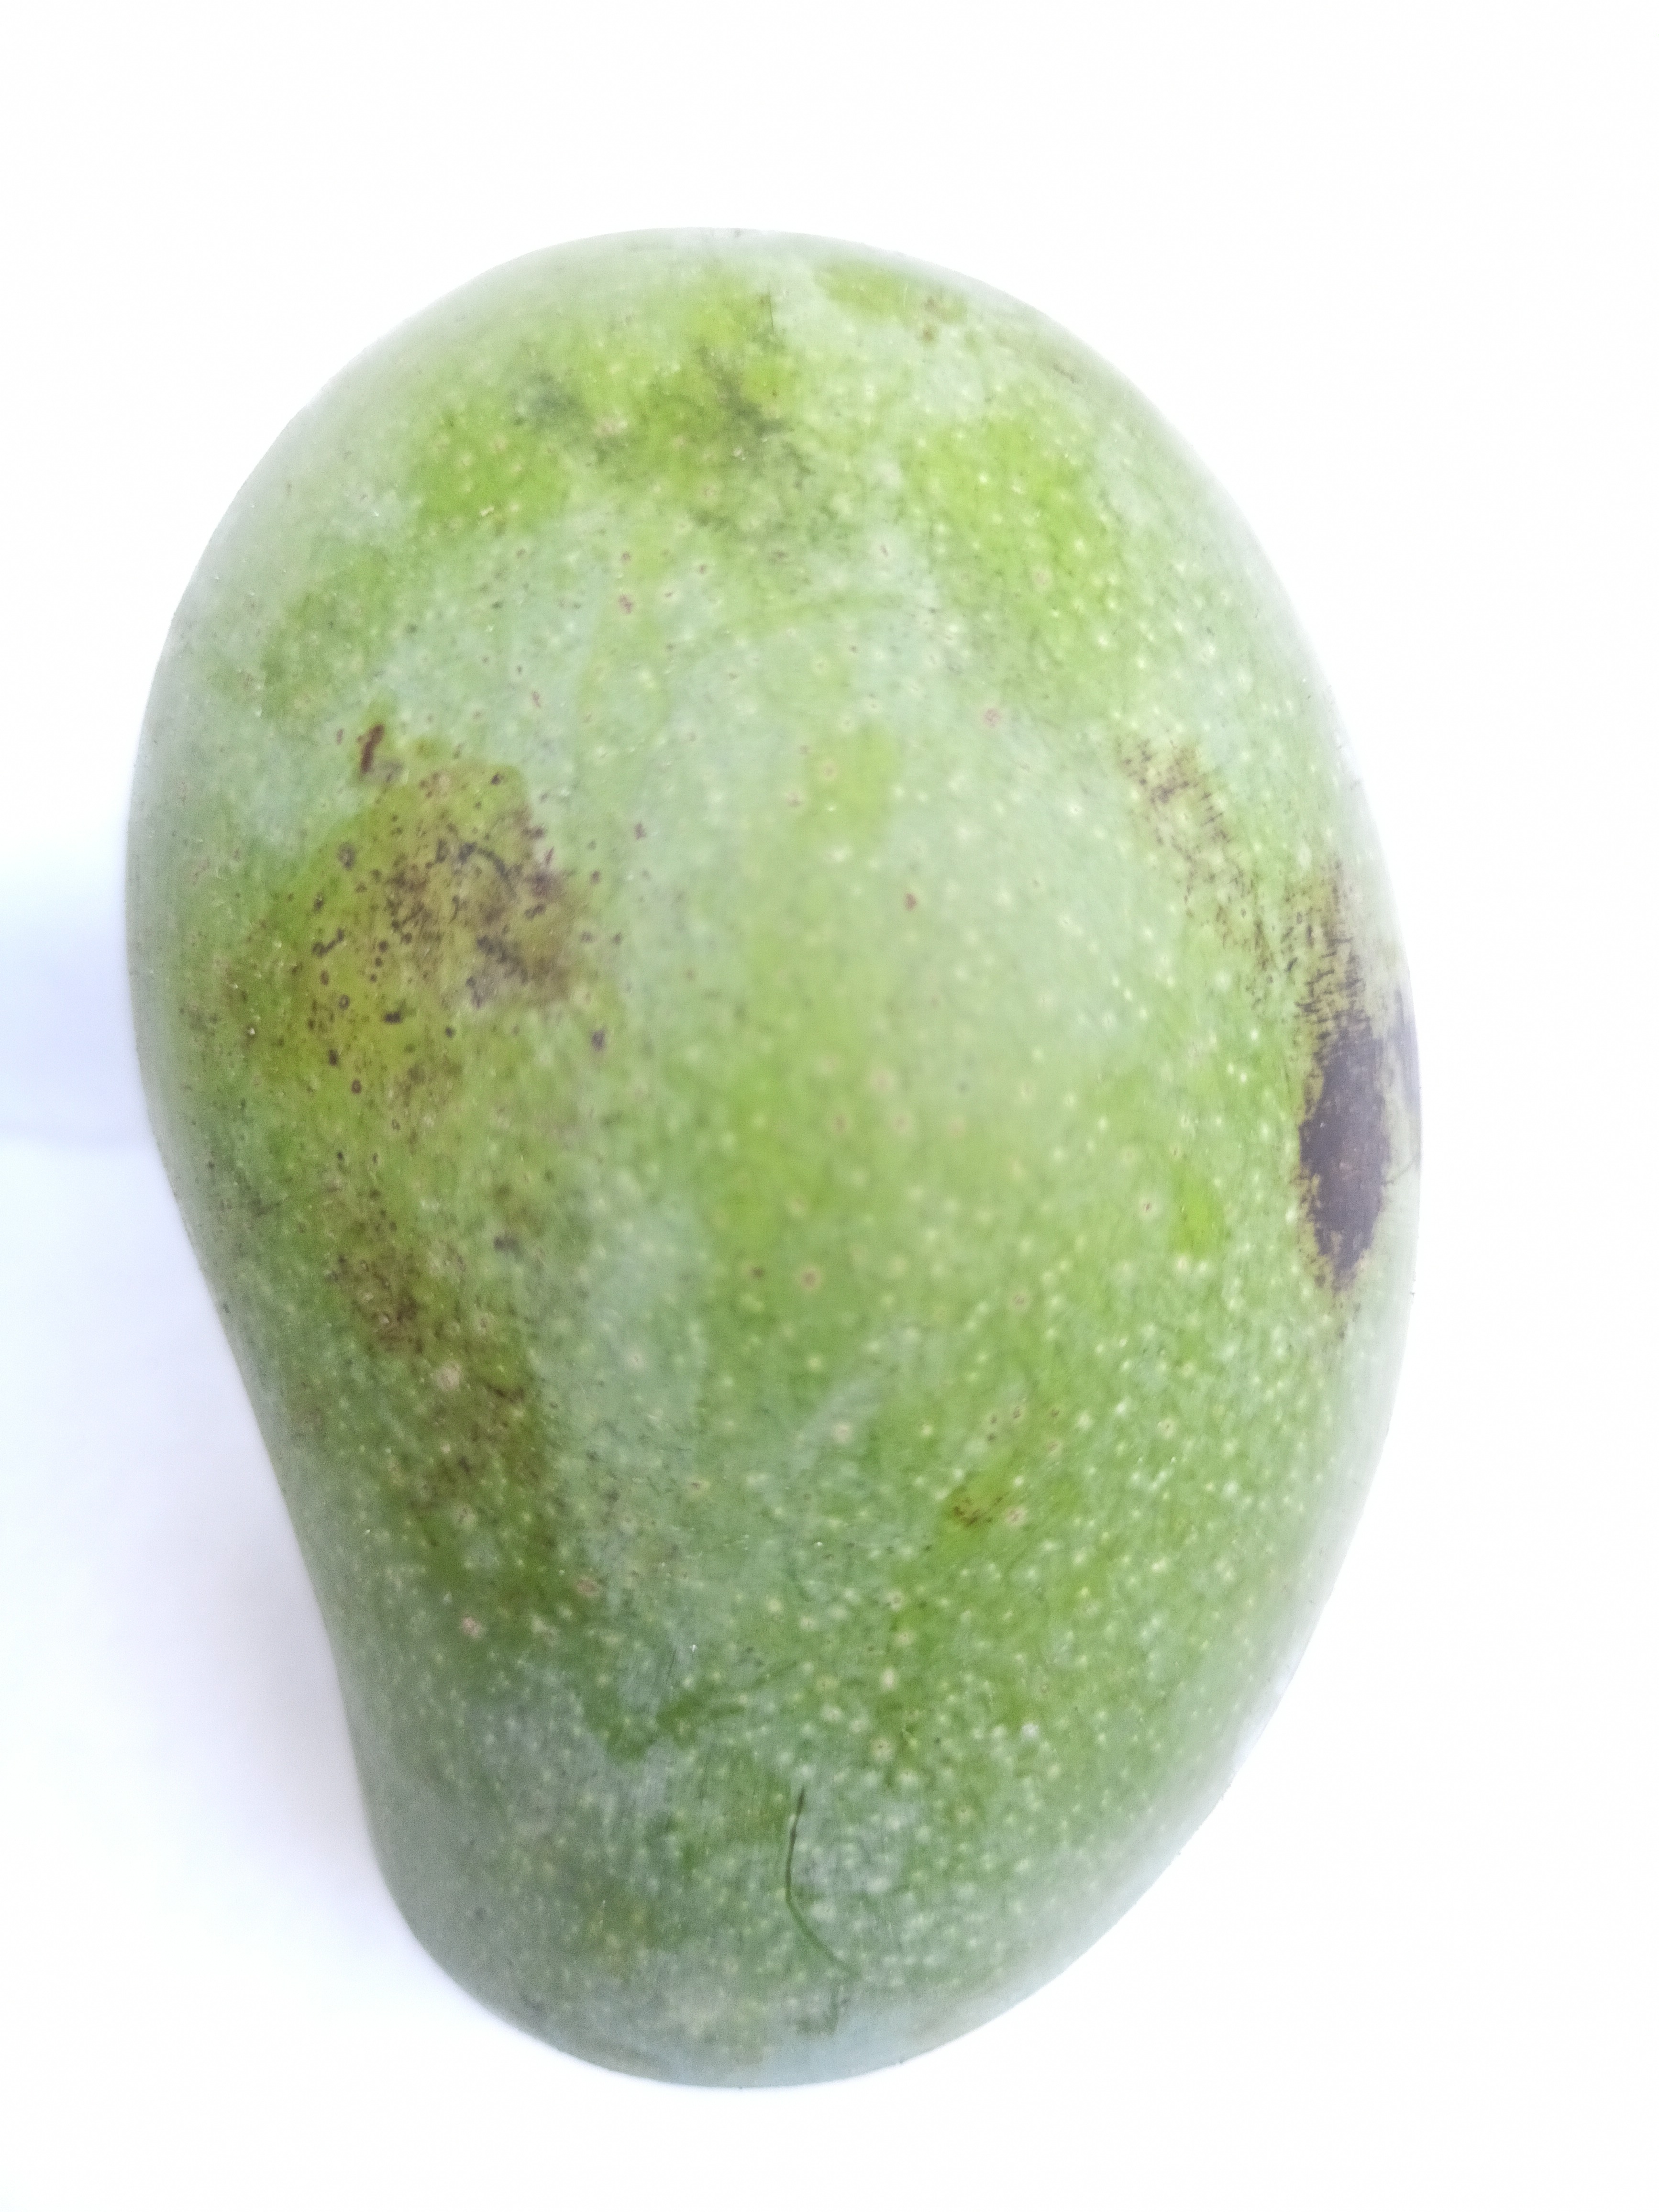
Mango variety: Amrapali